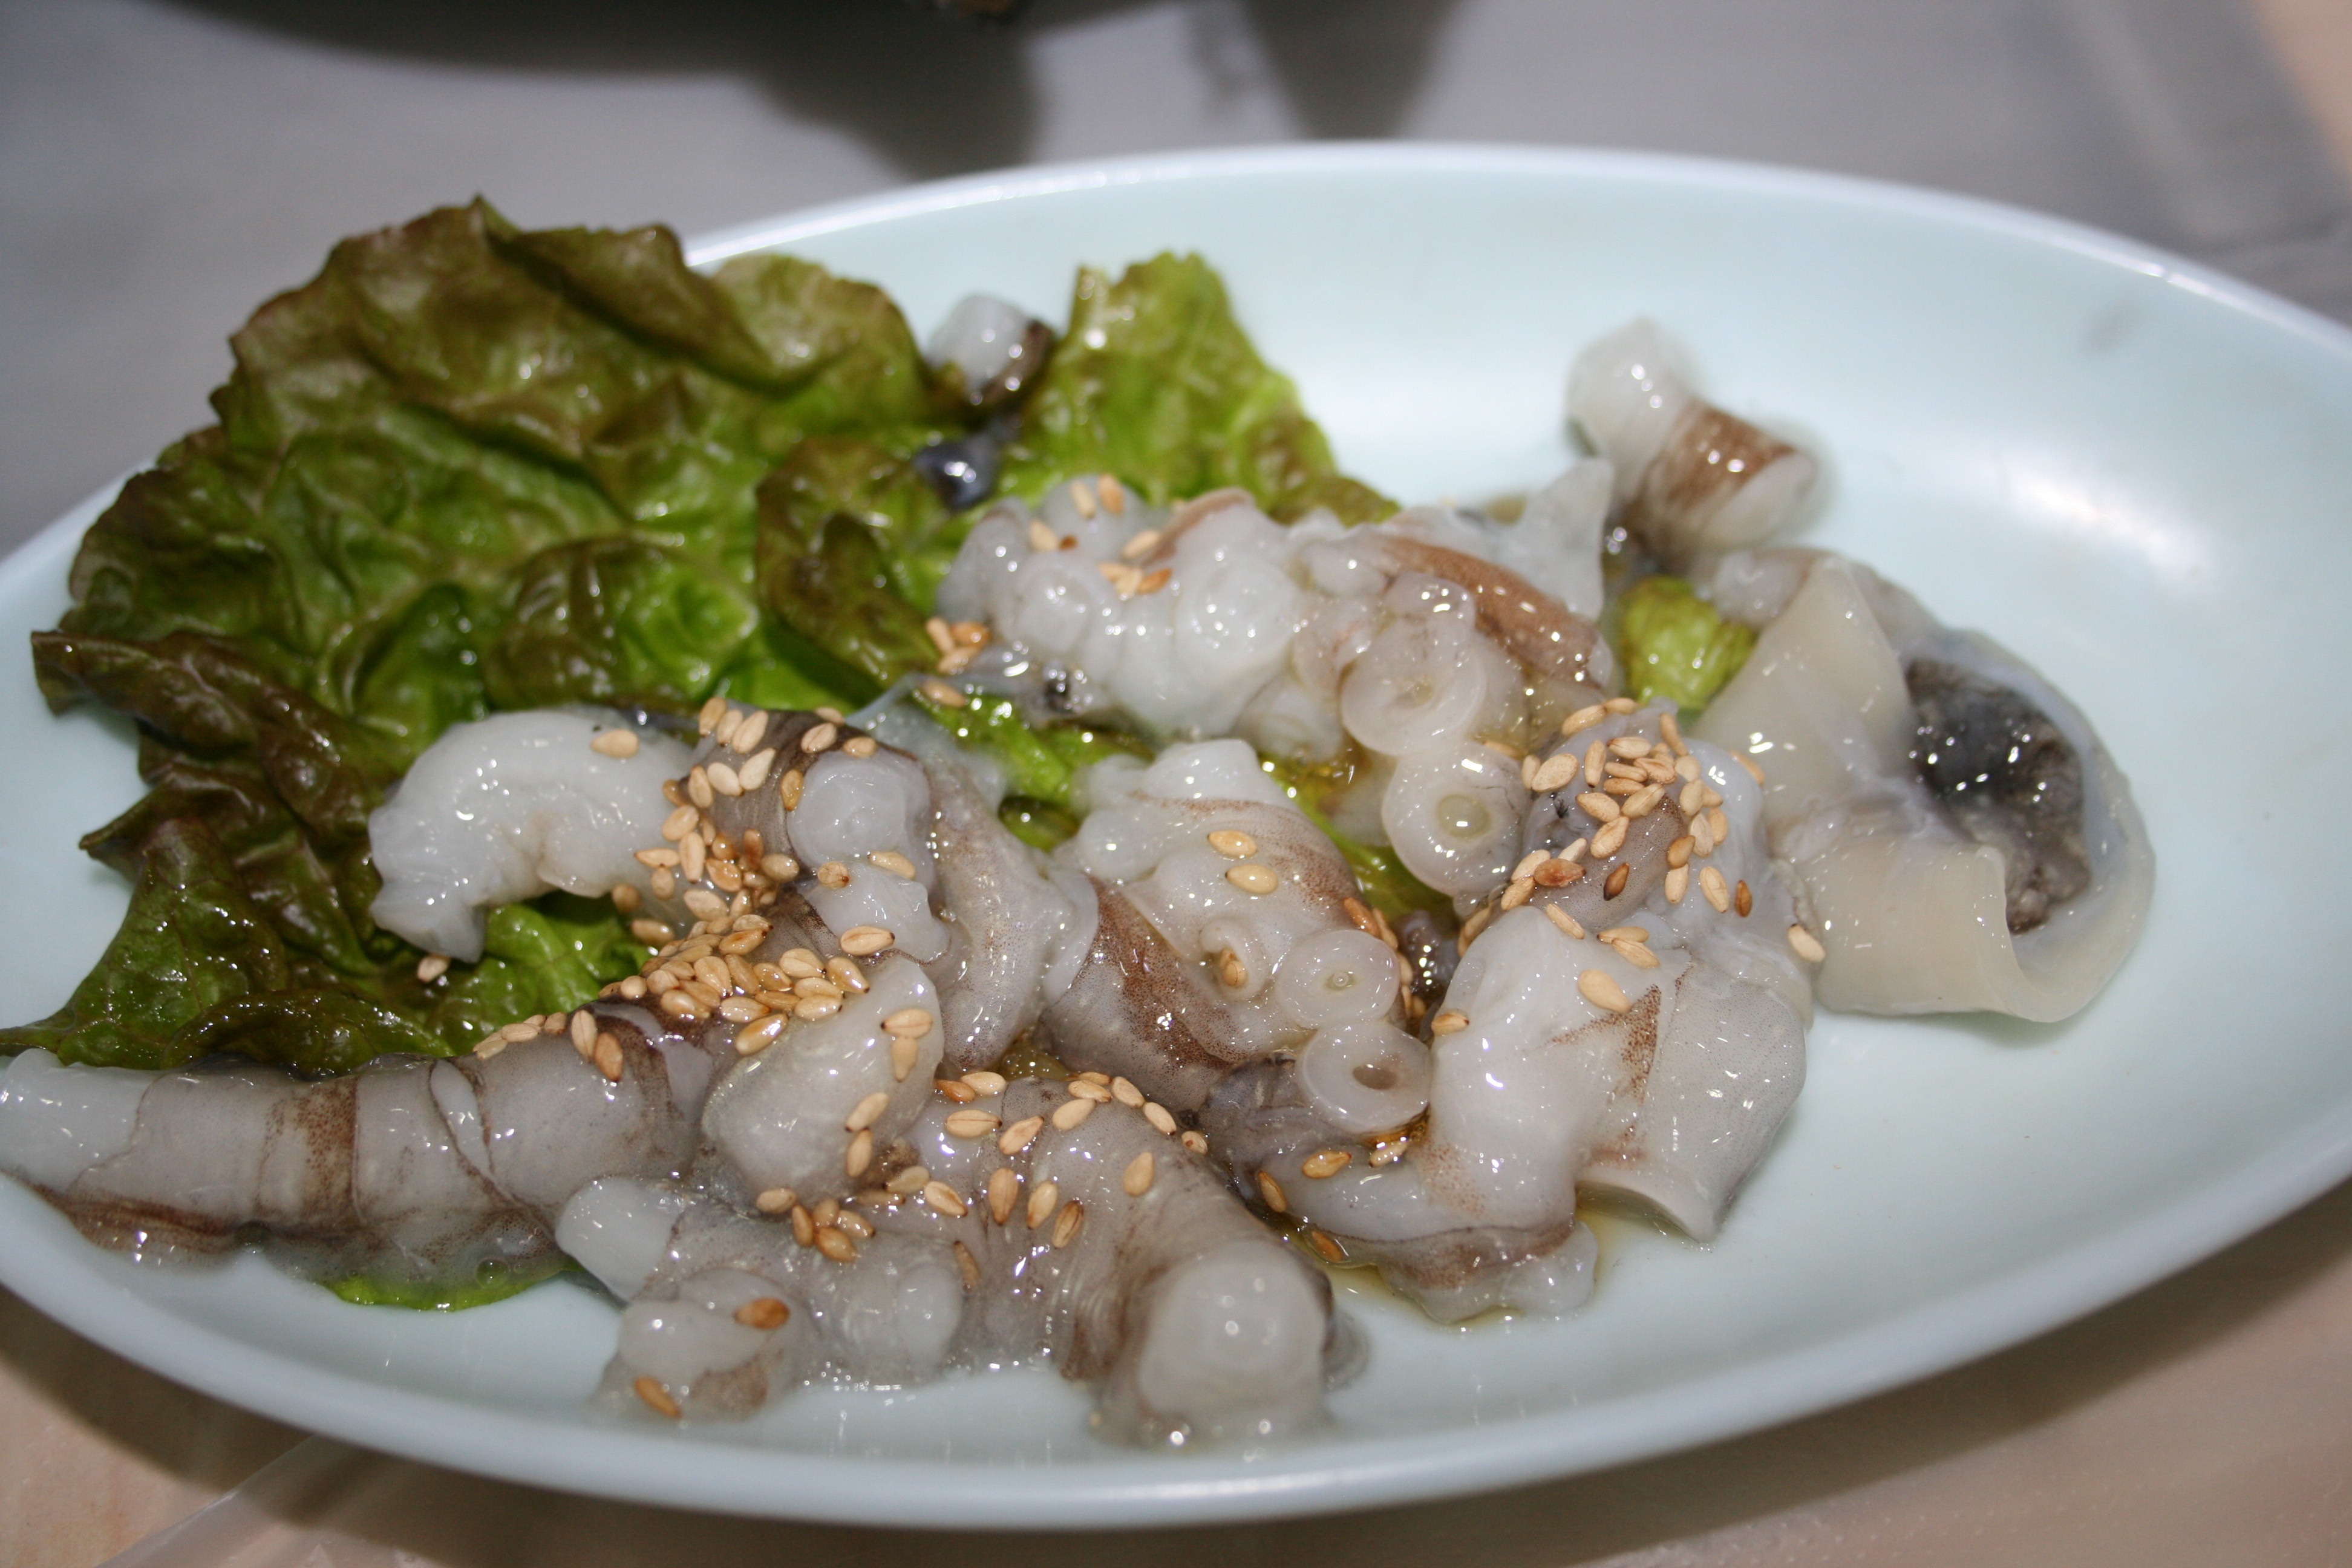
dish, food, produce, seafood, cuisine, invertebrate, asian food, octopus, chinese food, southeast asian food, mountain mayhem index